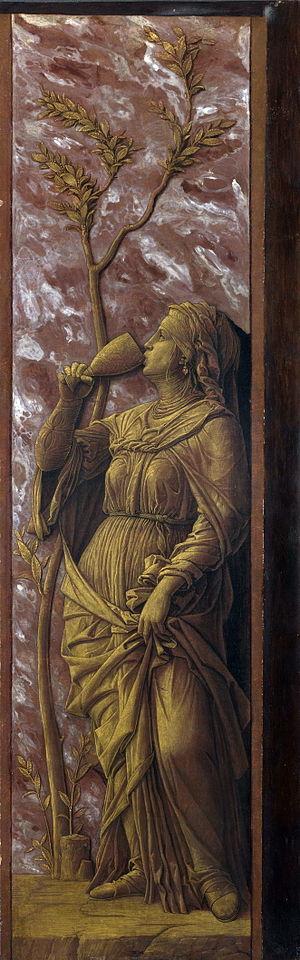
Didon est une peinture d'Andrea Mantegna datant de la fin de sa vie, conservée au musée des beaux-arts de Montréal.
Judith avec la tête d'Holopherne est une peinture d'Andrea Mantegna datant de la fin de sa vie, conservée au musée des beaux-arts de Montréal.
Sophonisbe, née à Carthage en 235 av. J. -C. et morte à Cirta en 203 av. J. -C., est une reine de Numidie, et épouse de Syphax, roi berbère de Numidie, puis de Massinissa.